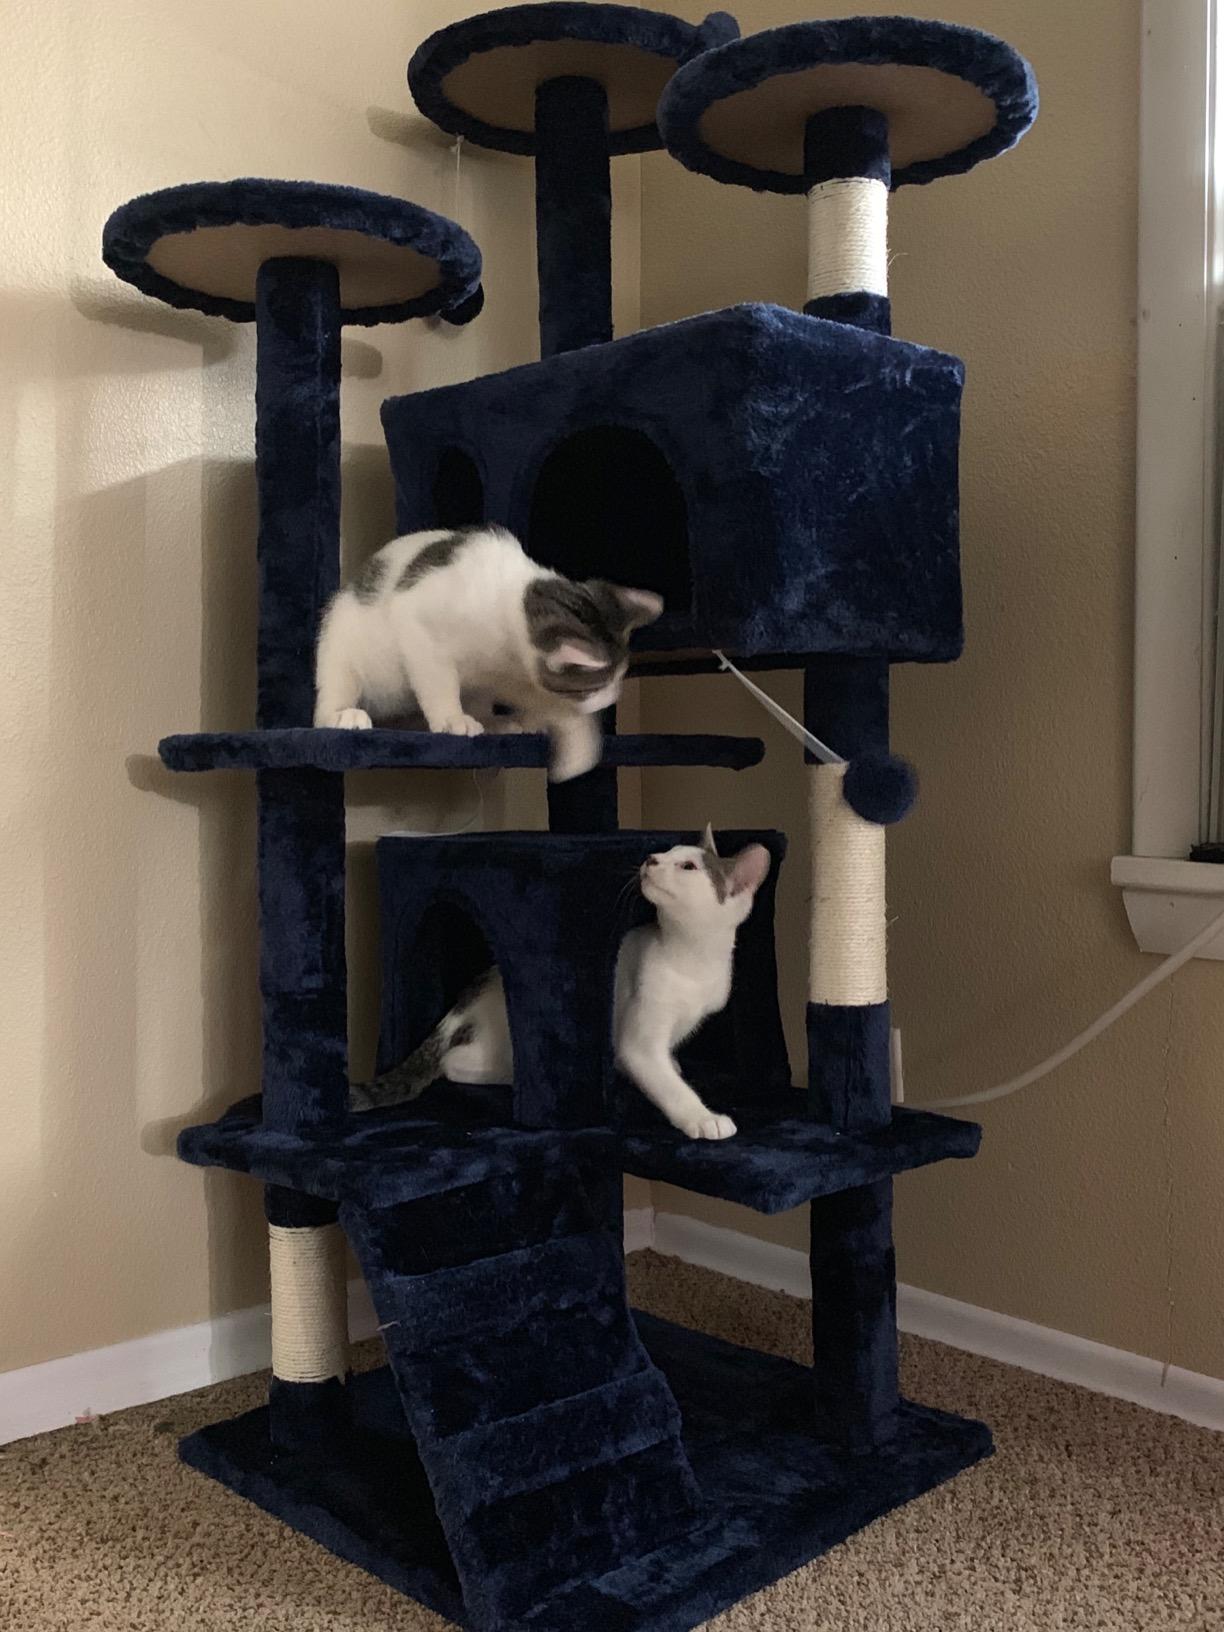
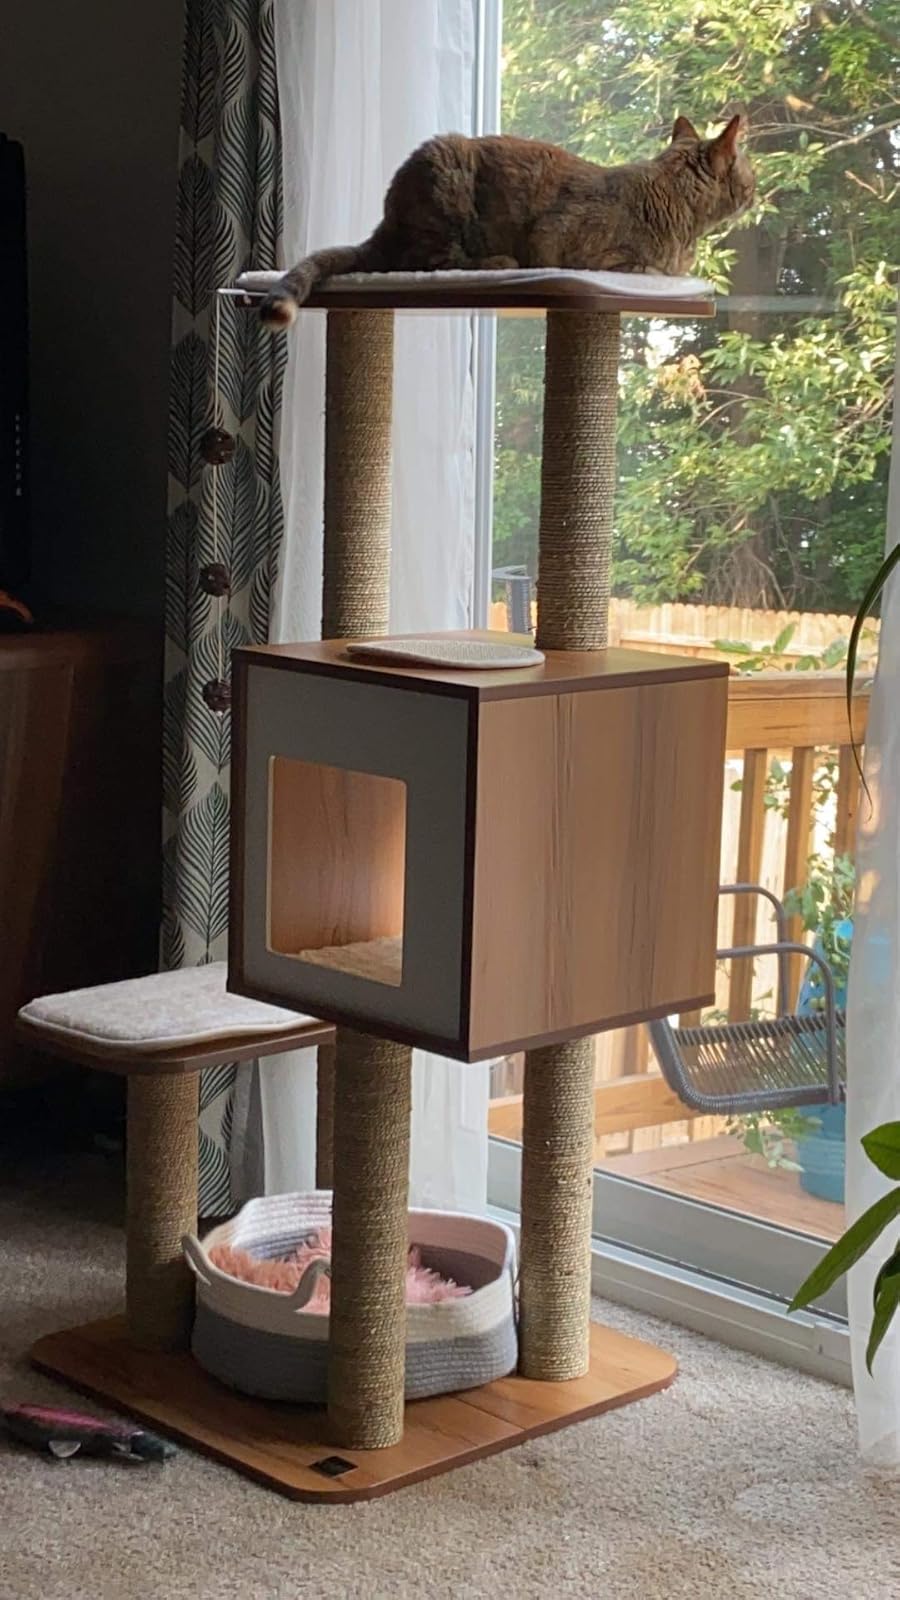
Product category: items_cat tree
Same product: no